Hyacinth Graf Strachwitz

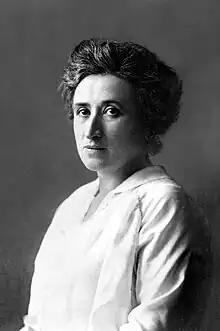

After the Armistice in November 1918, Strachwitz was repatriated and returned to a Germany in civil turmoil. He travelled to Berlin via Konstanz, at the Swiss-German border, and Munich.